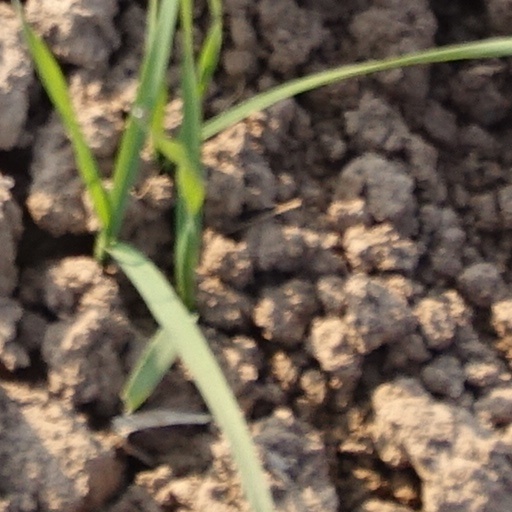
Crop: wheat